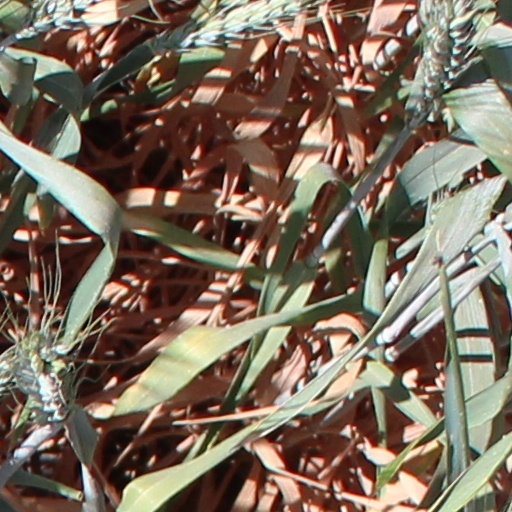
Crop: wheat